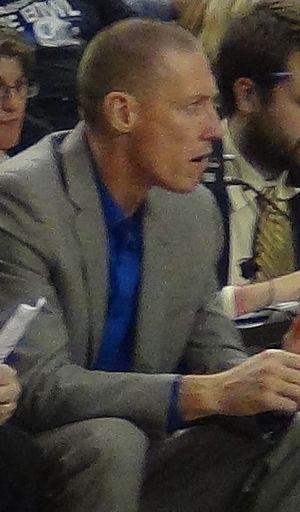
John Rillie, né le 4 novembre 1971 à Toowoomba, en Australie, est un joueur australien de basket-ball, évoluant au poste de meneur.